New York City

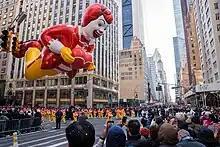
The annual Macy's Thanksgiving Day Parade, the world's largest parade

New York has architecturally noteworthy buildings in a wide range of styles and from distinct time periods, from the Dutch Colonial Pieter Claesen Wyckoff House in Brooklyn, the oldest section of which dates to 1656, to the modern One World Trade Center, the skyscraper at Ground Zero in Lower Manhattan and the most expensive office tower in the world by construction cost.